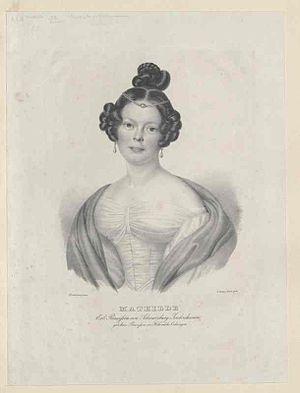
Frédérique Mathilde, princesse de Hohenlohe-Öhringen, née à Öhringen le 3 juillet 1814 et décédée à Salzbourg le 13 juin 1888, est par mariage, princesse souveraine de la Principauté de Schwarzbourg-Sondershausen.